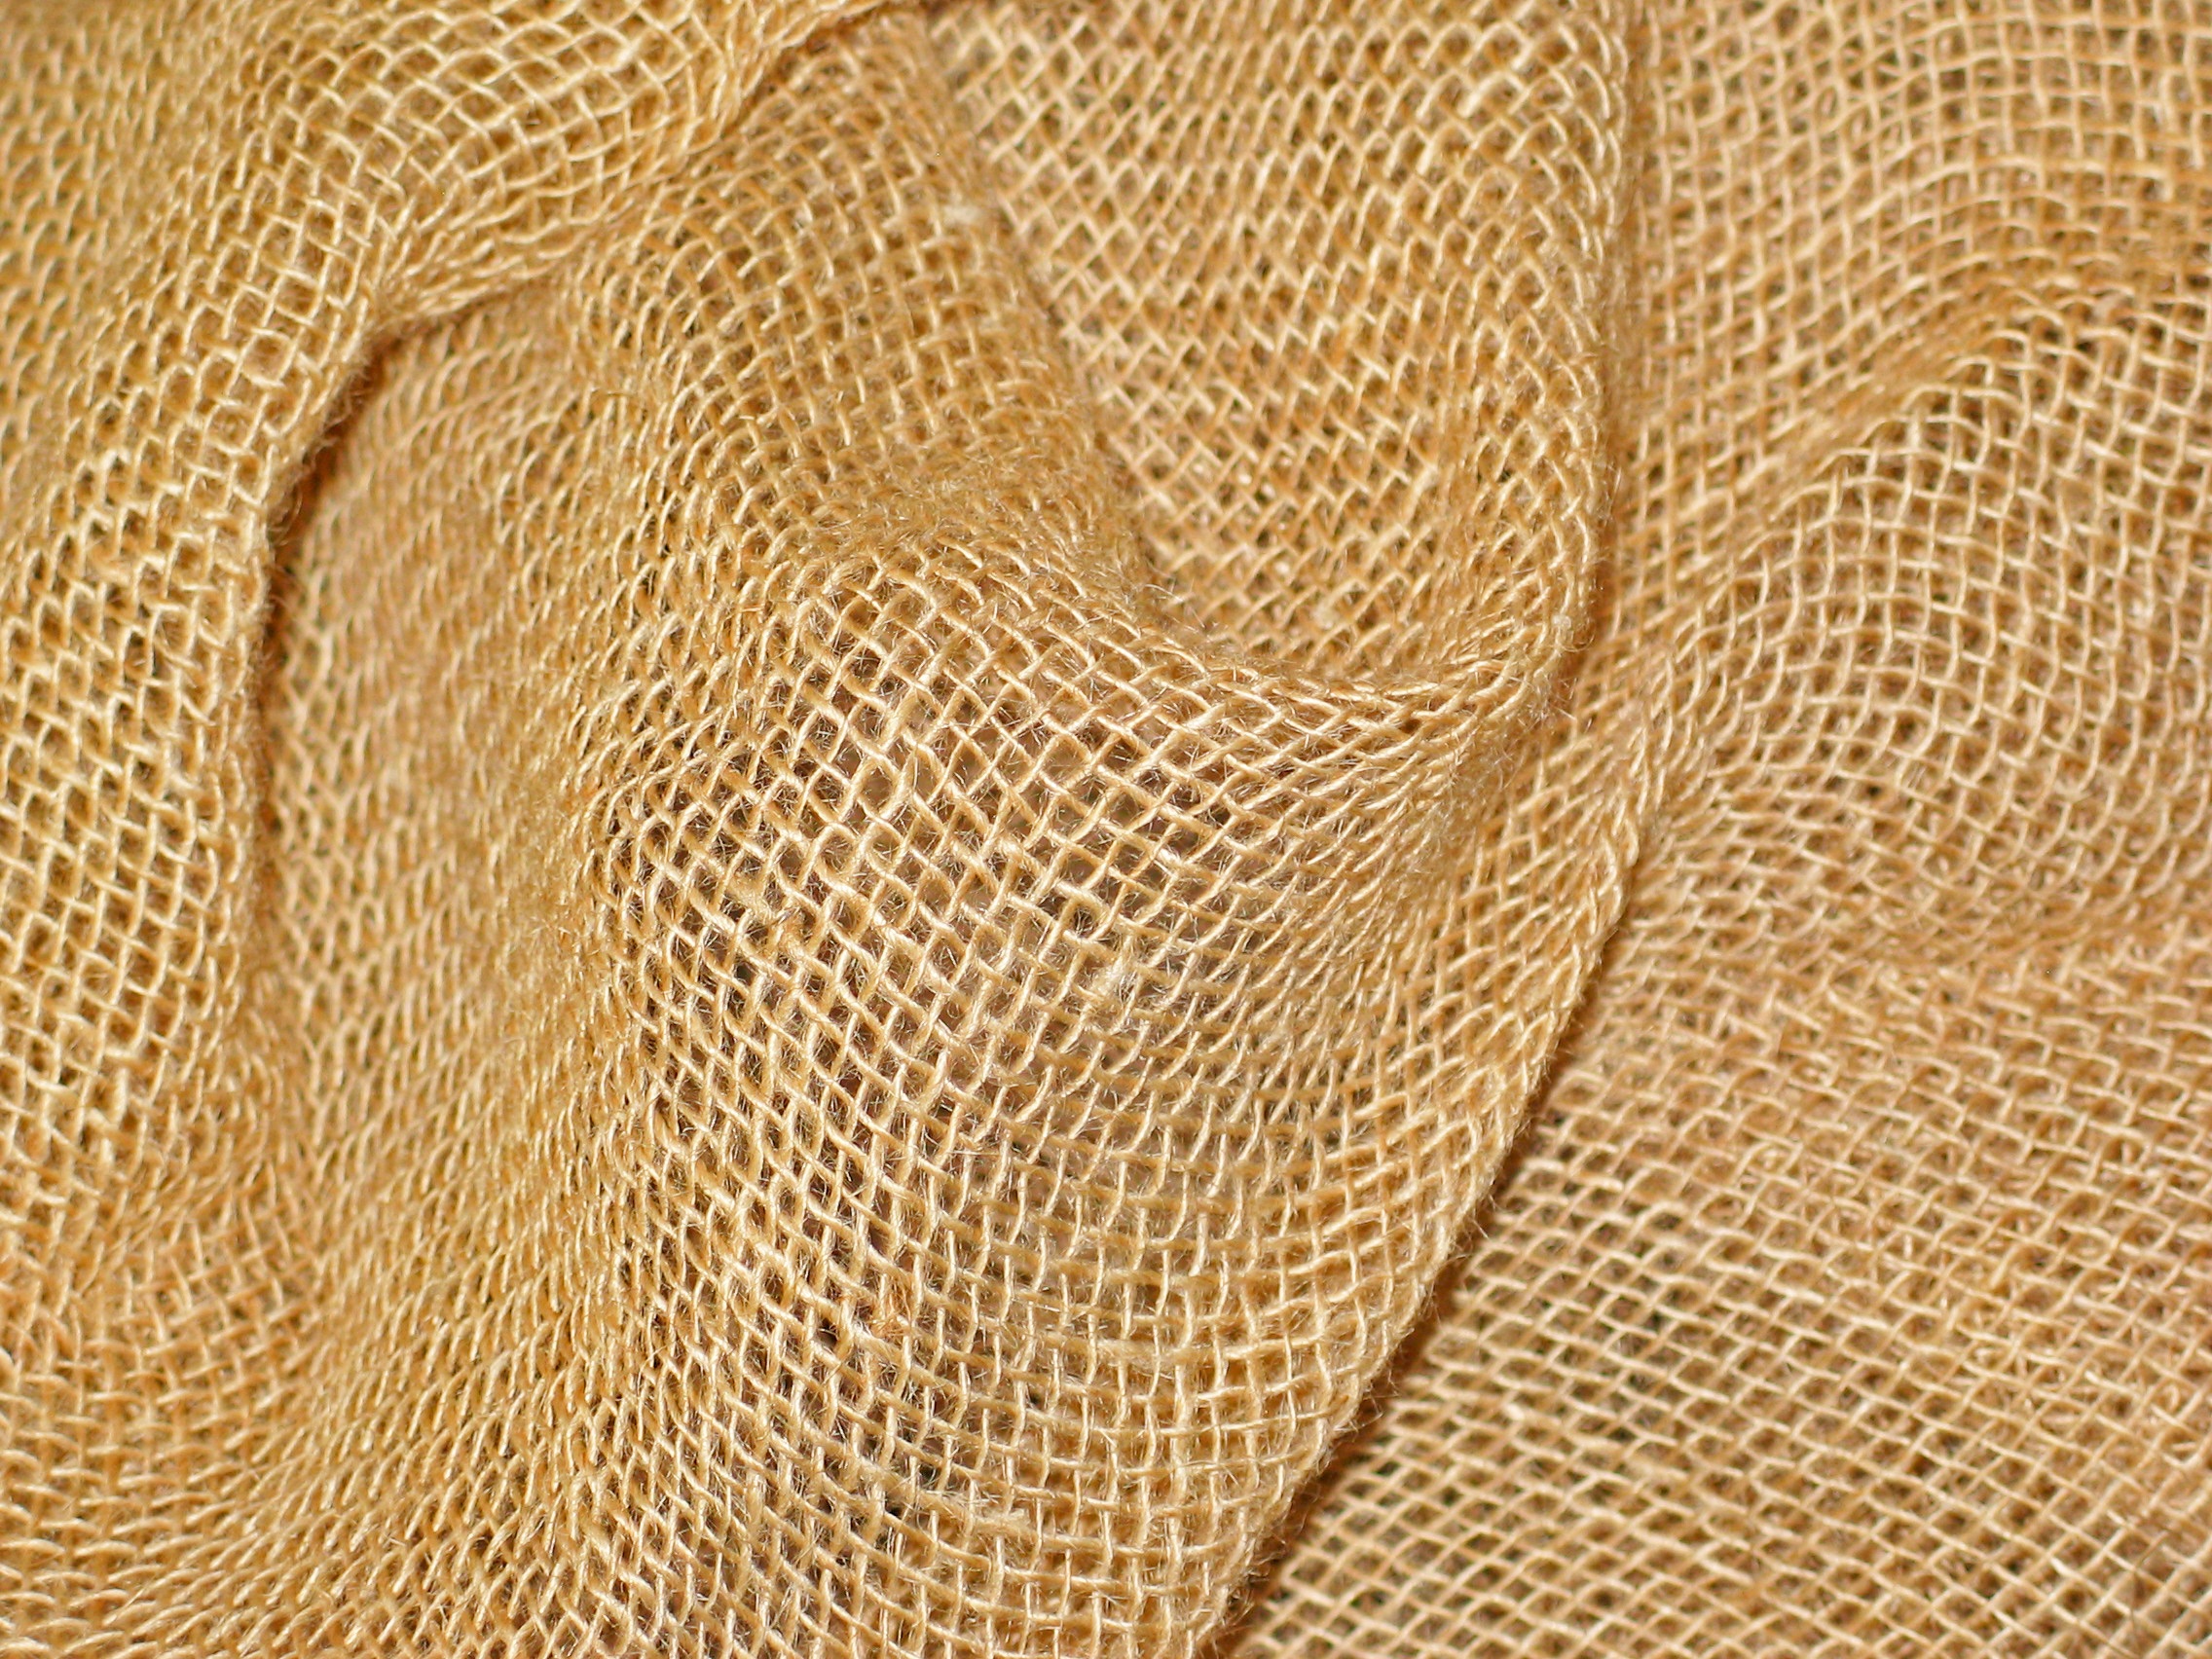
nature, structure, wood, texture, decoration, pattern, bag, craft, agriculture, close, yarn, material, braid, weave, tablecloth, fabric, thread, coarse, textile, art, background, decorative, net, straw, of course, fibers, tissue, woven, bio, flooring, natural material, jute, jute bag, potato sack, grass family